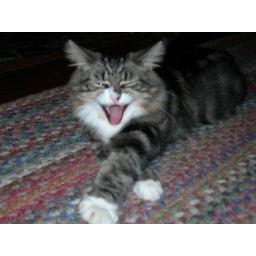
She thought the whole cat in the basket thing was hilarious.